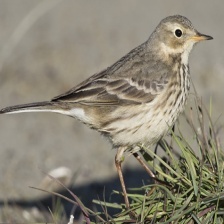
Species: AMERICAN PIPIT
Scientific name: ANTHUS RUBESCENS